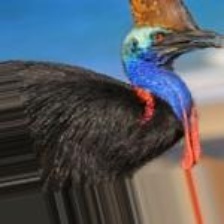
Species: CASSOWARY
Scientific name: CASUARIUS